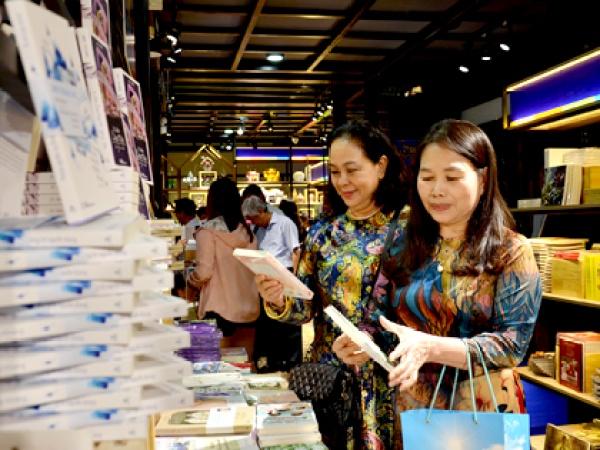
có nhiều quyển sách được xếp ở trên kệ trước mặt hai người phụ nữ